Canine hip dysplasia

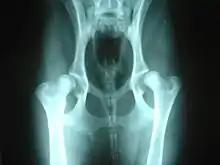
Hip dysplasia in a Labrador Retriever

In dogs, hip dysplasia is an abnormal formation of the hip socket that, in its more severe form, can eventually cause lameness and arthritis of the joints. It is a genetic (polygenic) trait that is affected by environmental factors. It is common in many dog breeds, particularly the larger breeds, and is the most common single cause of arthritis of the hips.